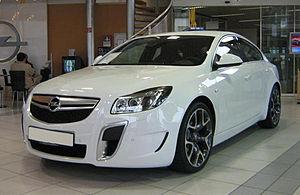
L'Opel Insignia est une berline du constructeur automobile allemand Opel, dont la première génération est sortie en 2008 et la deuxième en 2017.